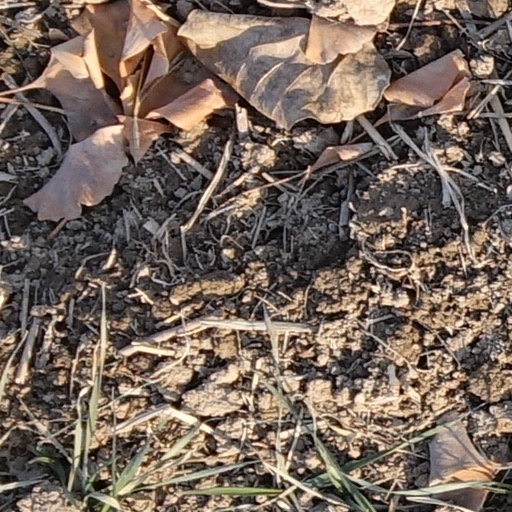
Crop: wheat